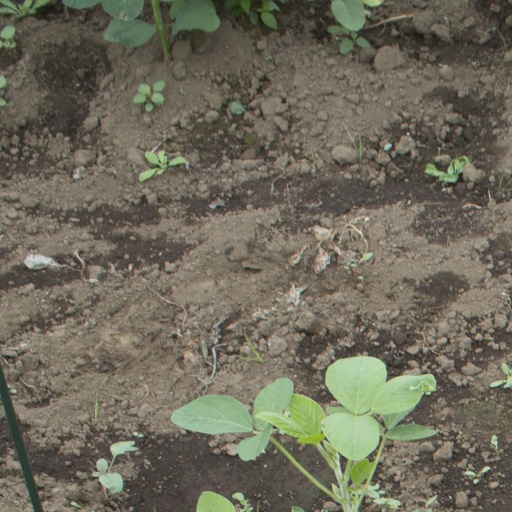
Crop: soybean